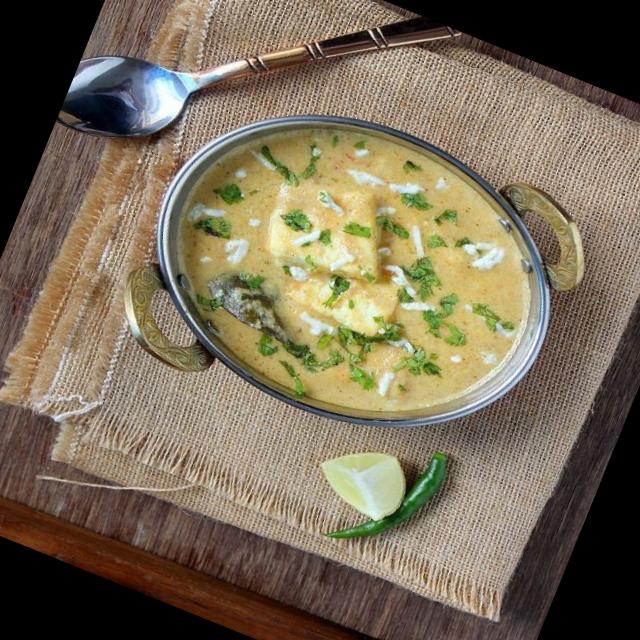
Dish: shahi_paneer